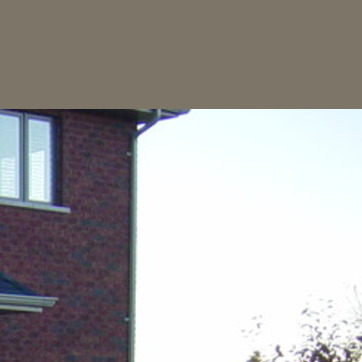
Material: sky